Human rights in Malaysia

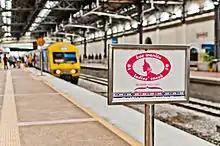
A designated commuter section for women only in Kuala Lumpur.

In Malaysia, sexual harassment, as defined by the Employment Act 1955, is "any unwanted conduct of a sexual nature, whether verbal, non-verbal, visual, gestural or physical, directed at a person which is offensive, humiliating or a threat to their well-being." The Act does not distinguish between male and female or employer and employee. As such, sexual harassment can be committed by a female against a male, or an employee against an employer.